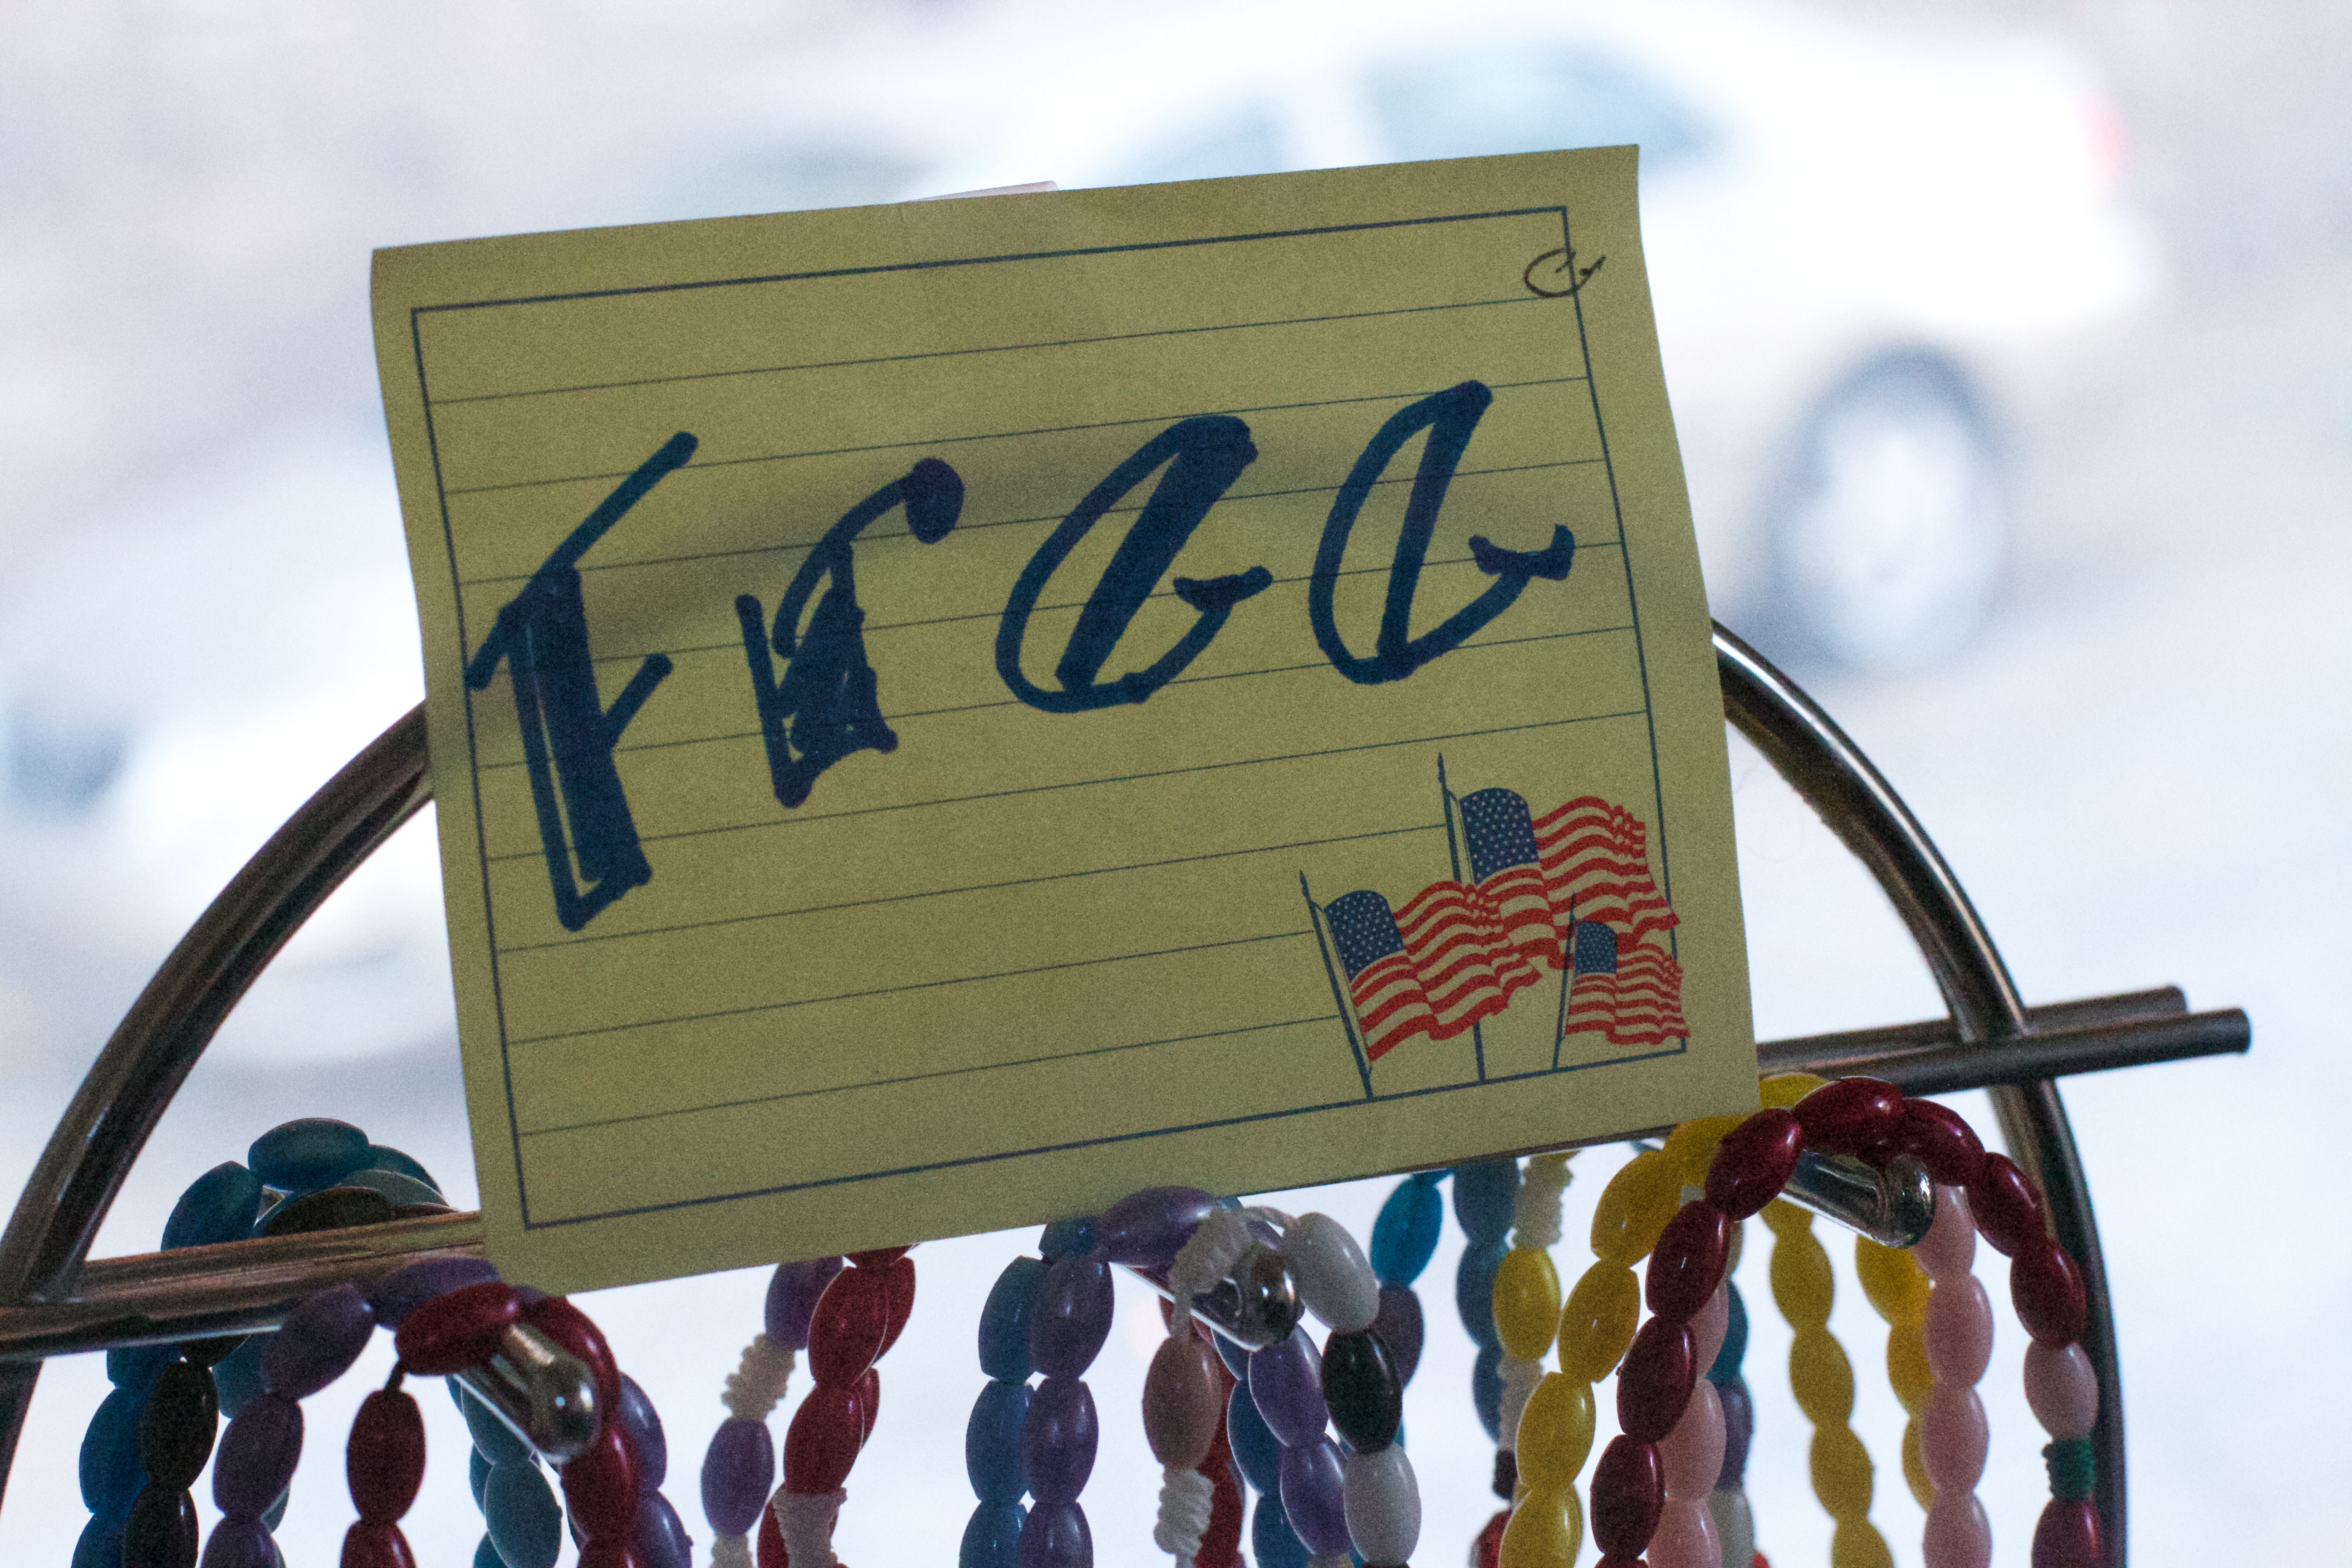
advertising, sign, banner, blue, signage, free